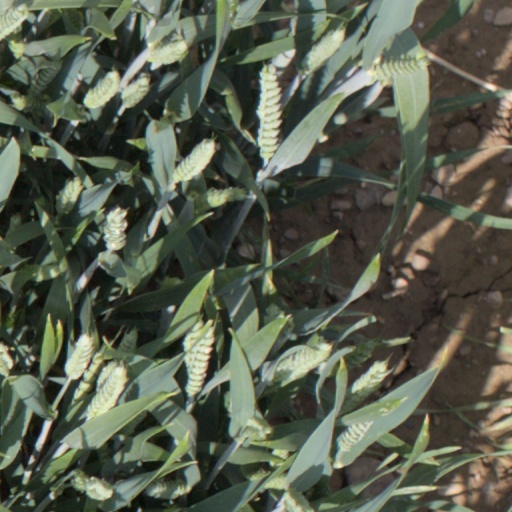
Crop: wheat